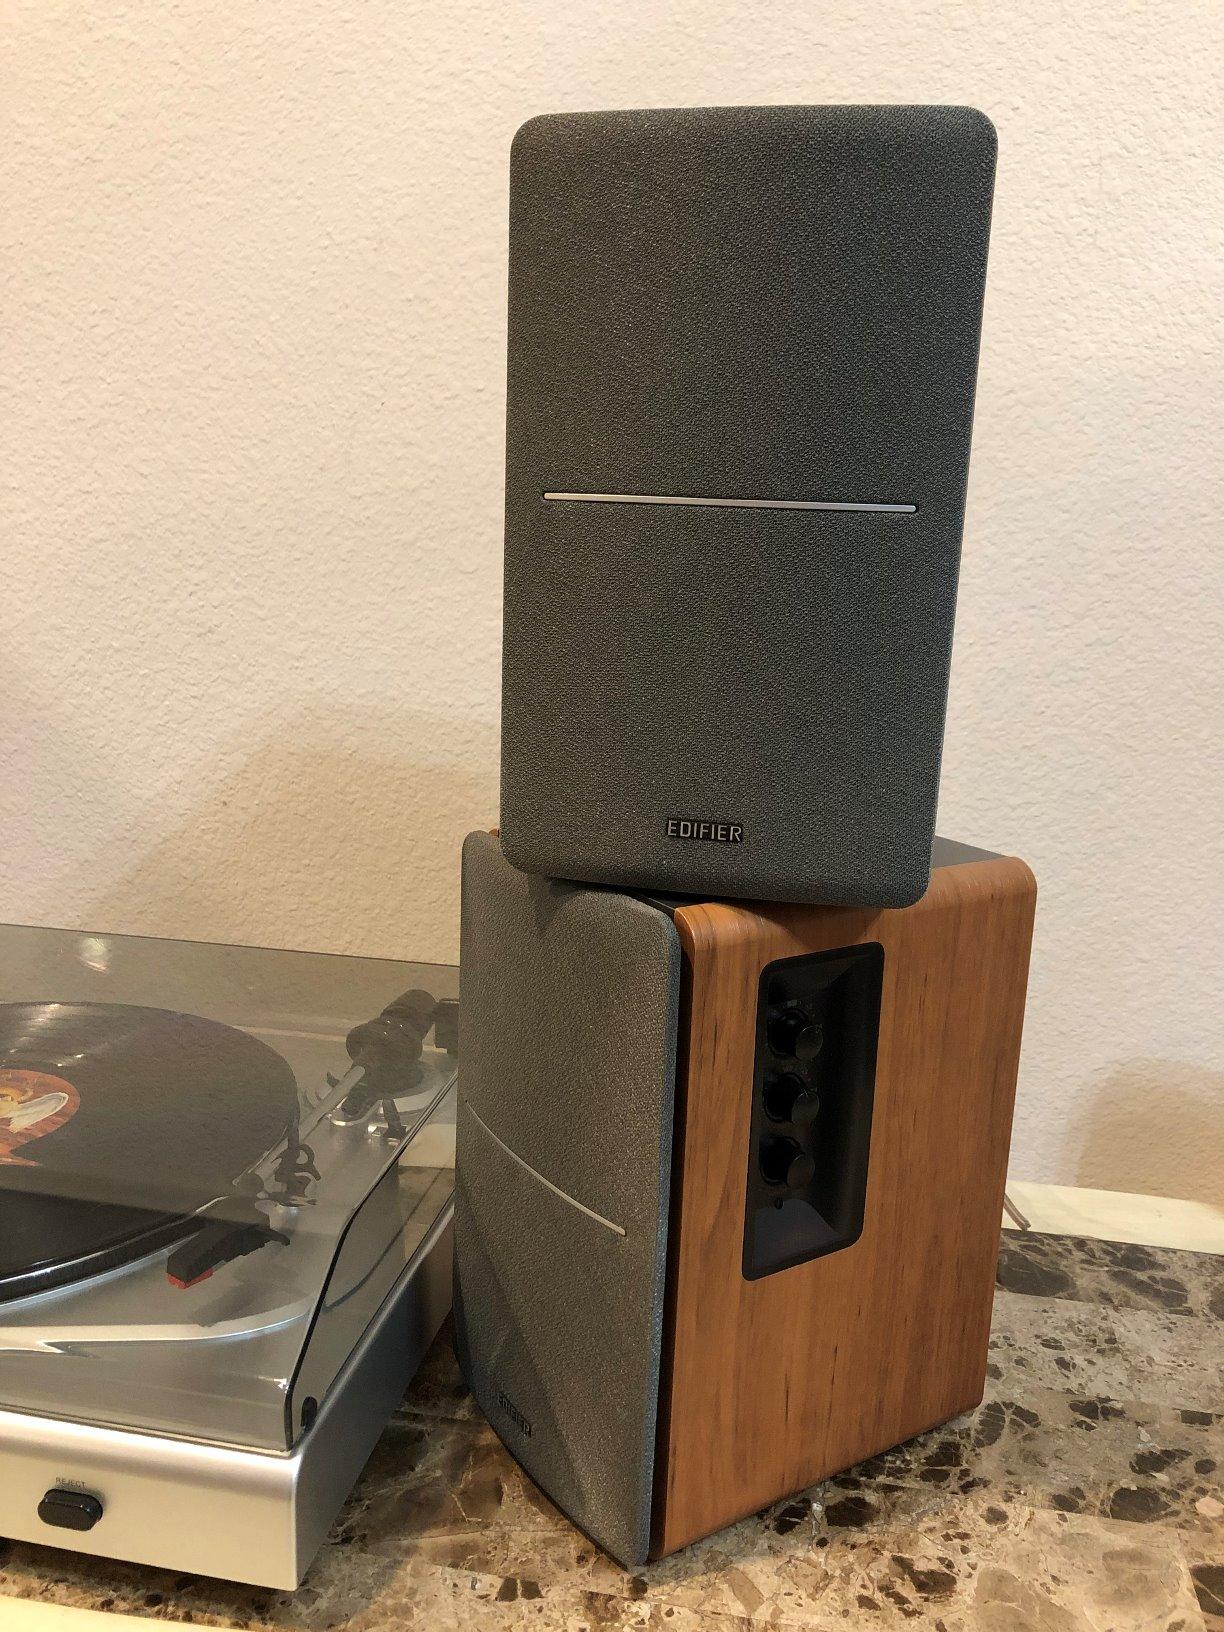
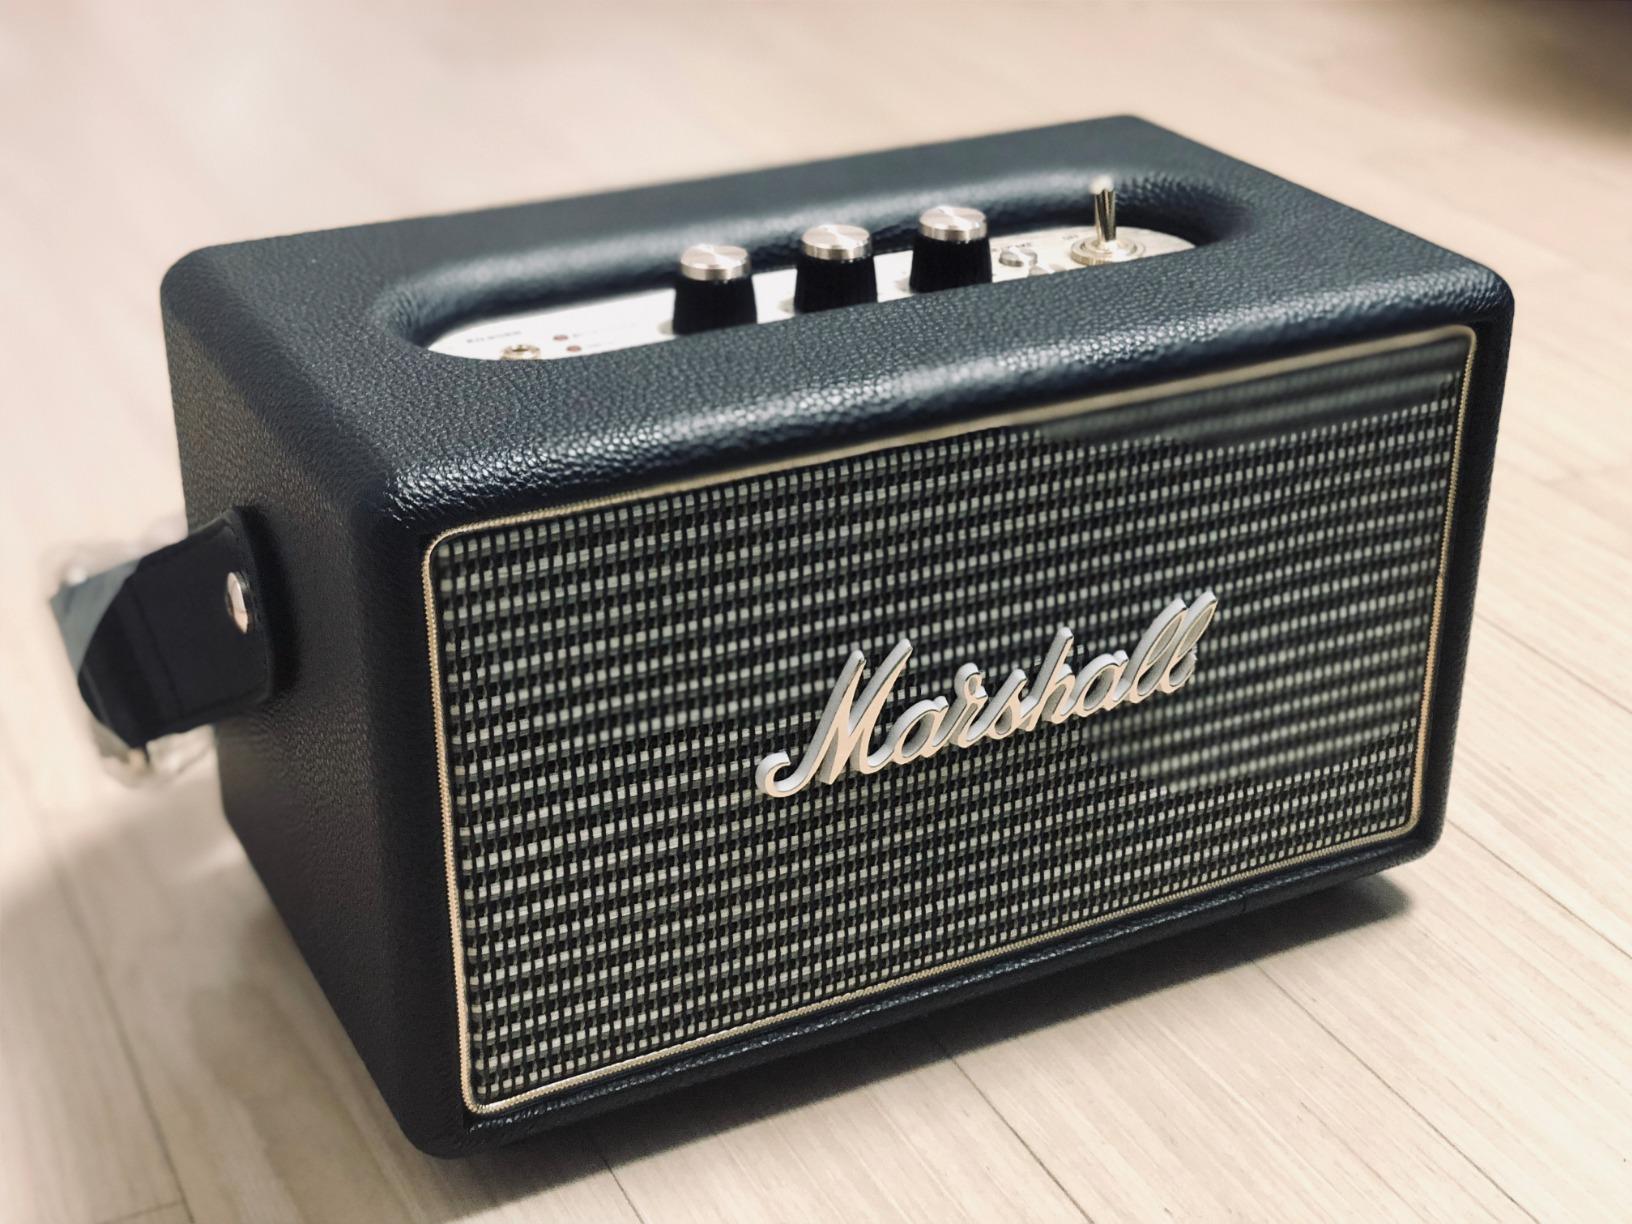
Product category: speaker
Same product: no